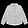
Label: Shirt